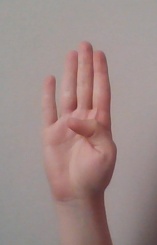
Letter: kaaf